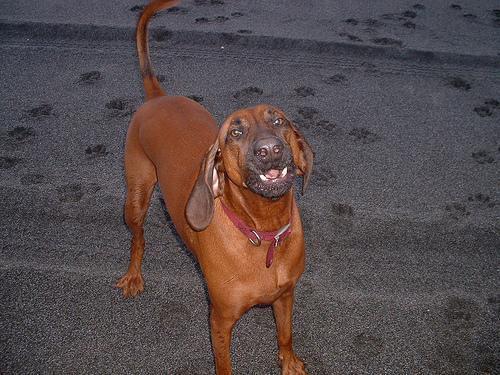
redbone